Darius N. Couch

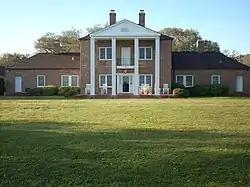
Fort Johnston in March 2008; Couch was stationed there in 1851 and 1852.

Couch then saw action with the U.S. Army during the Mexican–American War, most notably in the Battle of Buena Vista on February 22–23, 1847. For his actions on the second day of this fight, he was brevetted a first lieutenant for "gallant and meritorious conduct." After the war ended in 1848 Couch began serving in garrison duty at Fort Monroe in Hampton, Virginia. The following year he was stationed at Fort Pickens, located near Pensacola, Florida, and then in Key West. Couch next participated in the Seminole Wars during 1849 and into 1850.